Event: Nepal Earthquake
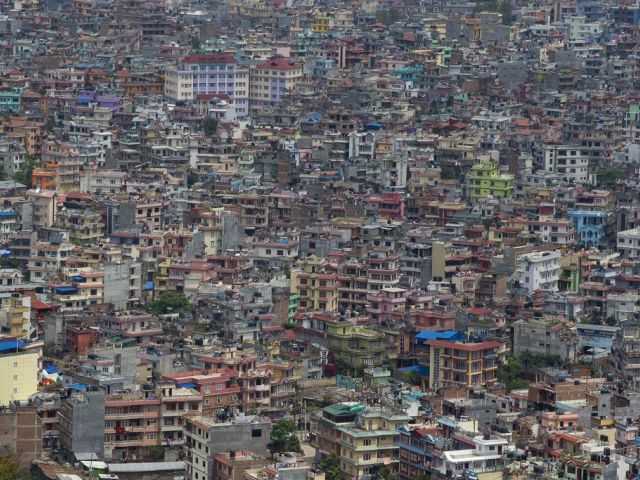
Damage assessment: no_damage